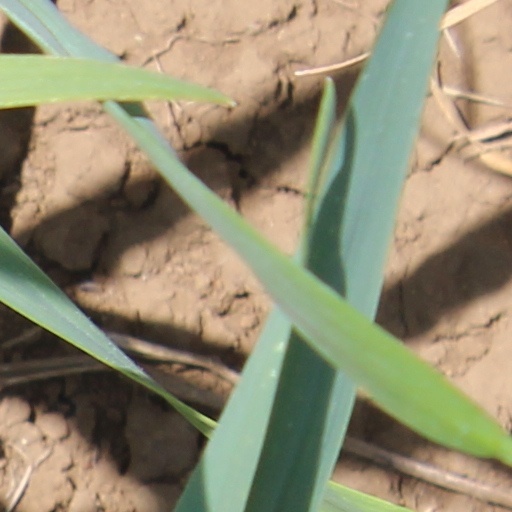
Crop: wheat